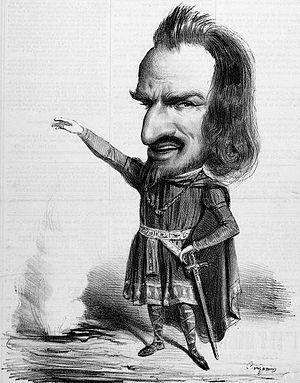
Nicolas-Prosper Levasseur, né à Bresles en Picardie le 9 mars 1791 et mort à Paris le 7 décembre 1871, est un chanteur d'opéra français.